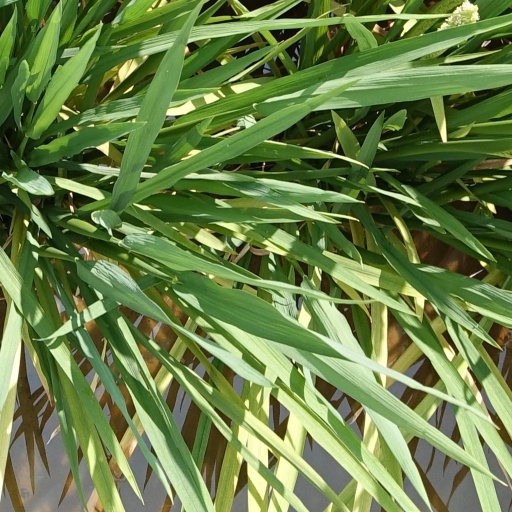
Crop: rice